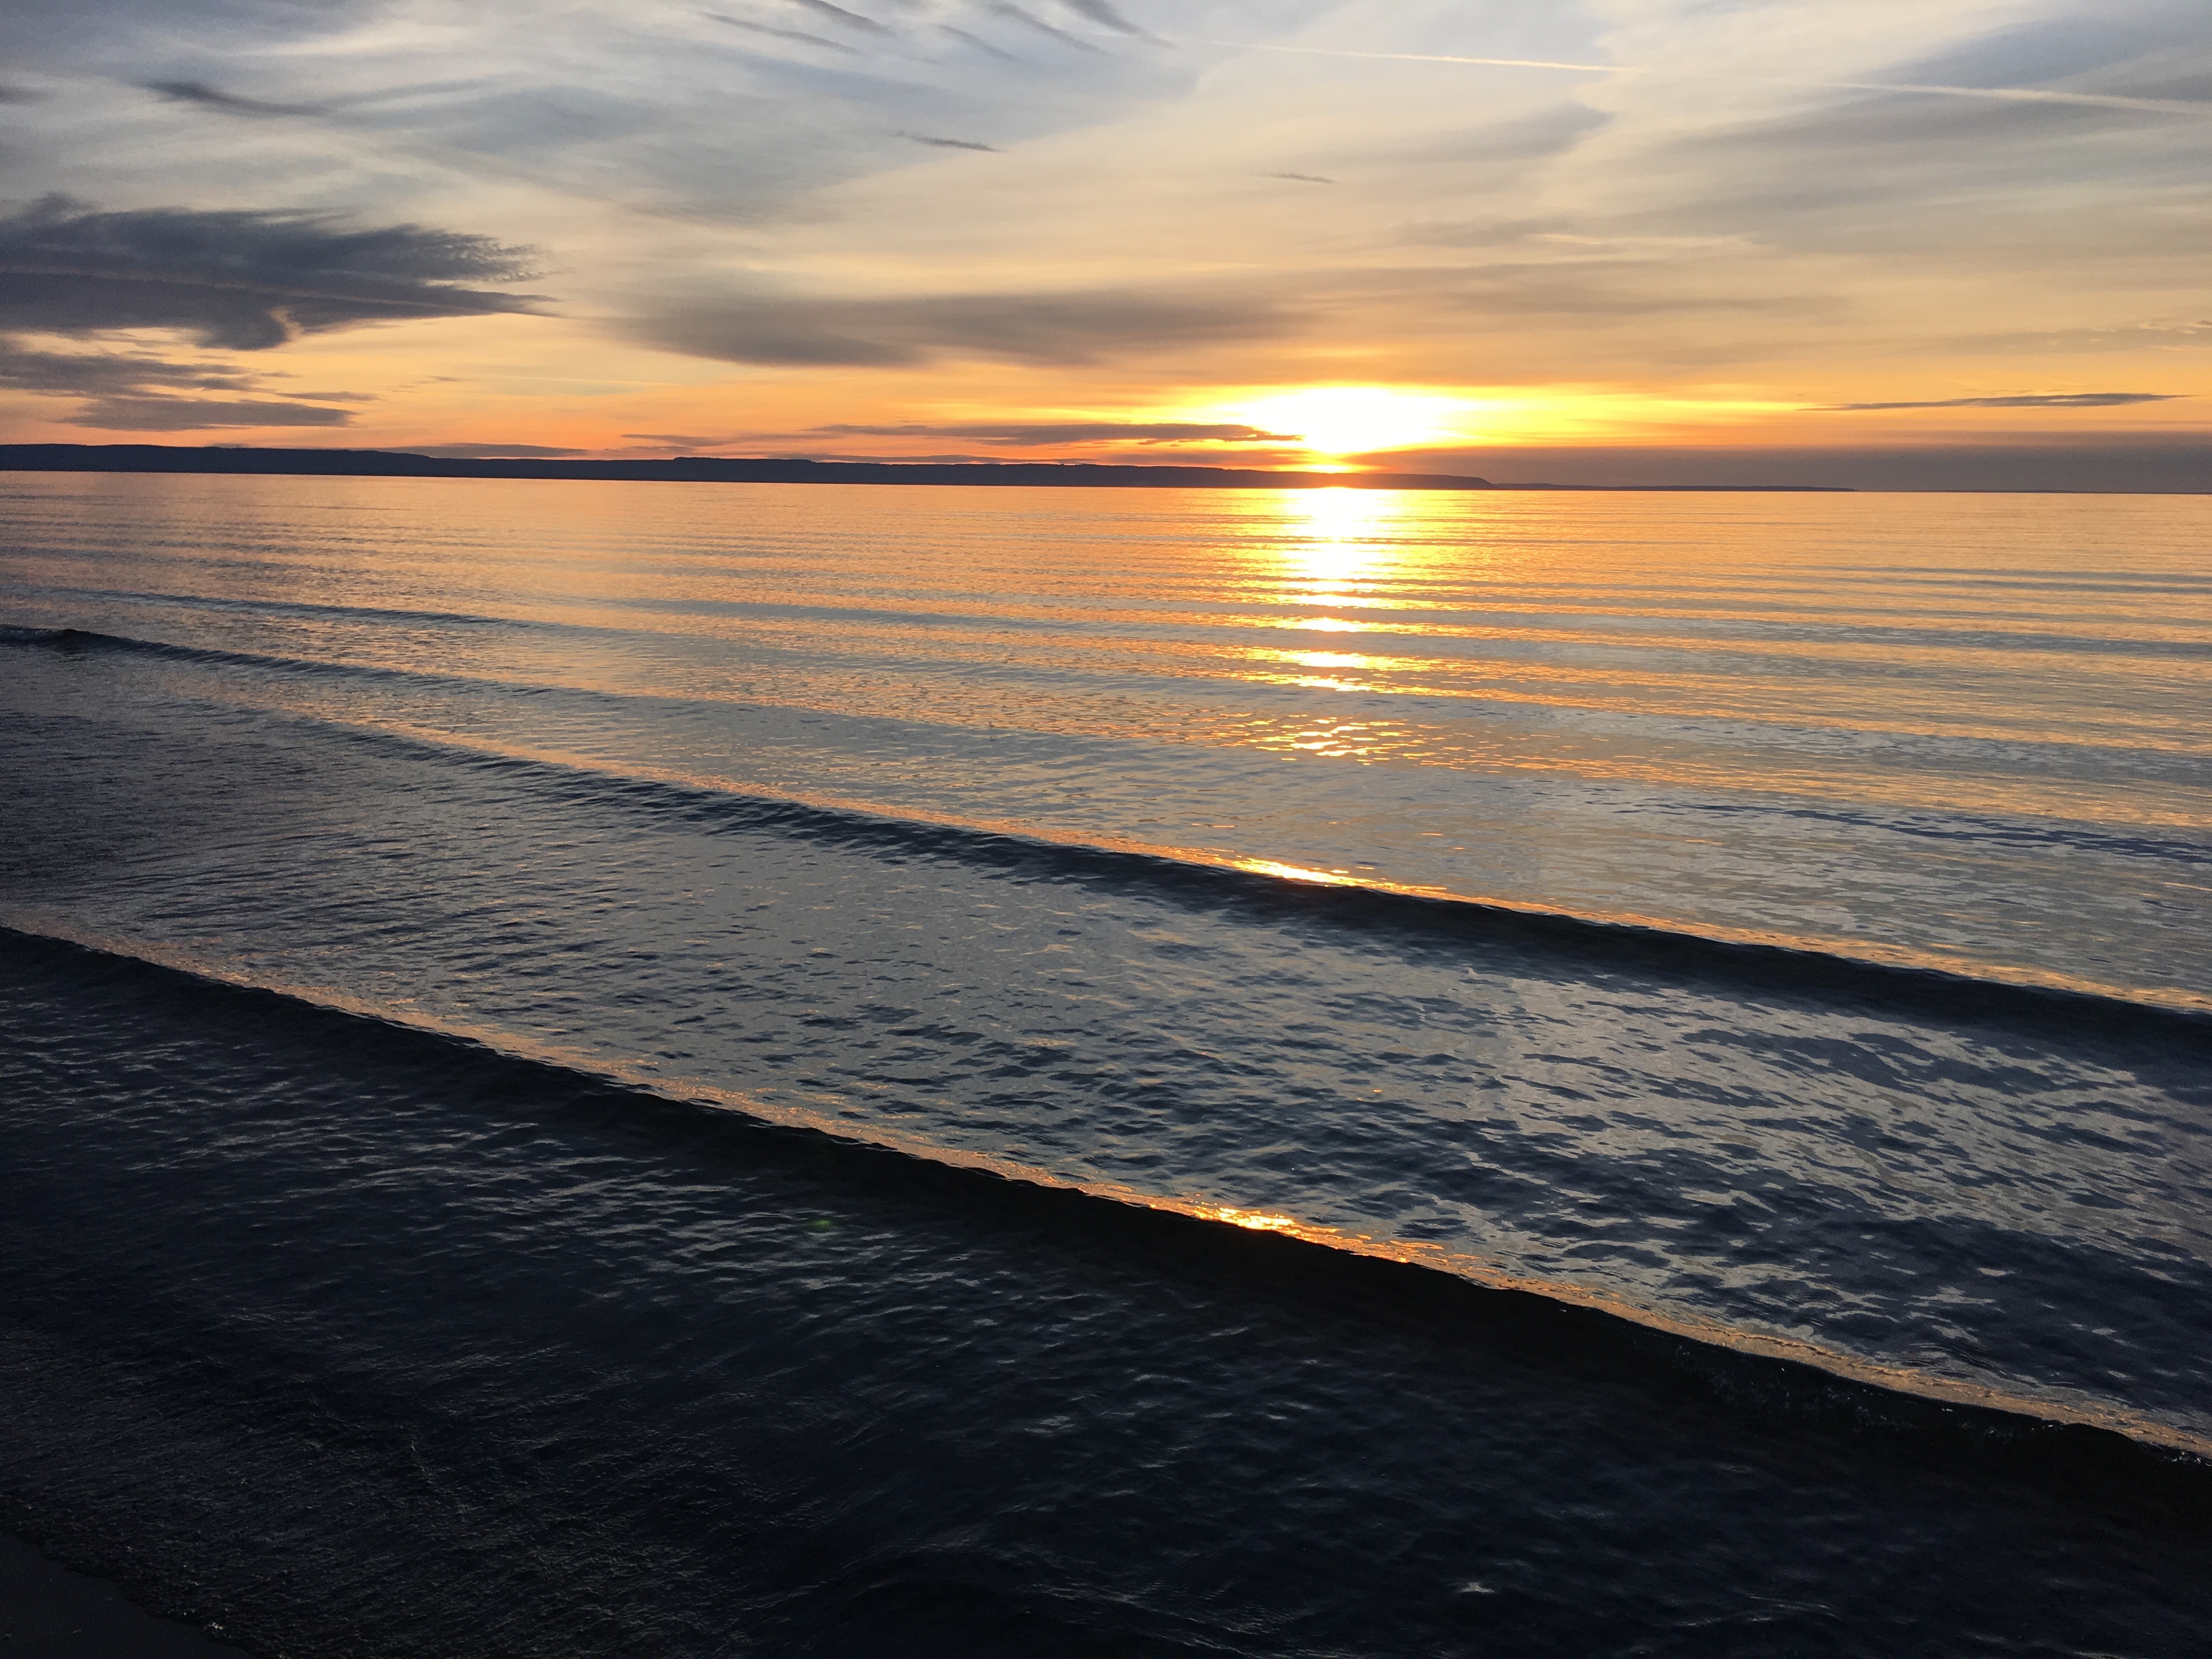
beach, sea, coast, sand, ocean, horizon, cloud, sun, sunrise, sunset, sunlight, morning, shore, wave, dawn, dusk, evening, reflection, body of water, afterglow, wind wave